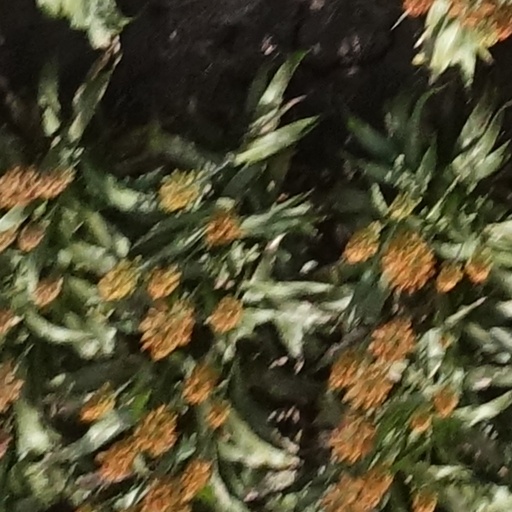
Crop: sorghum